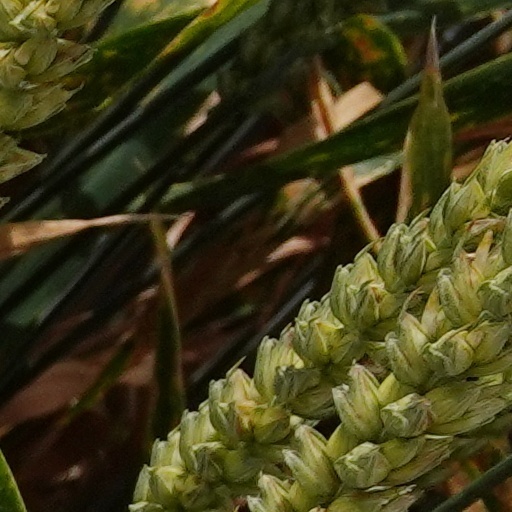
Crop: wheat